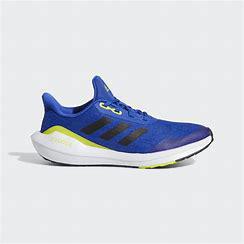
Brand: Adidas
Model: EQ21 Run